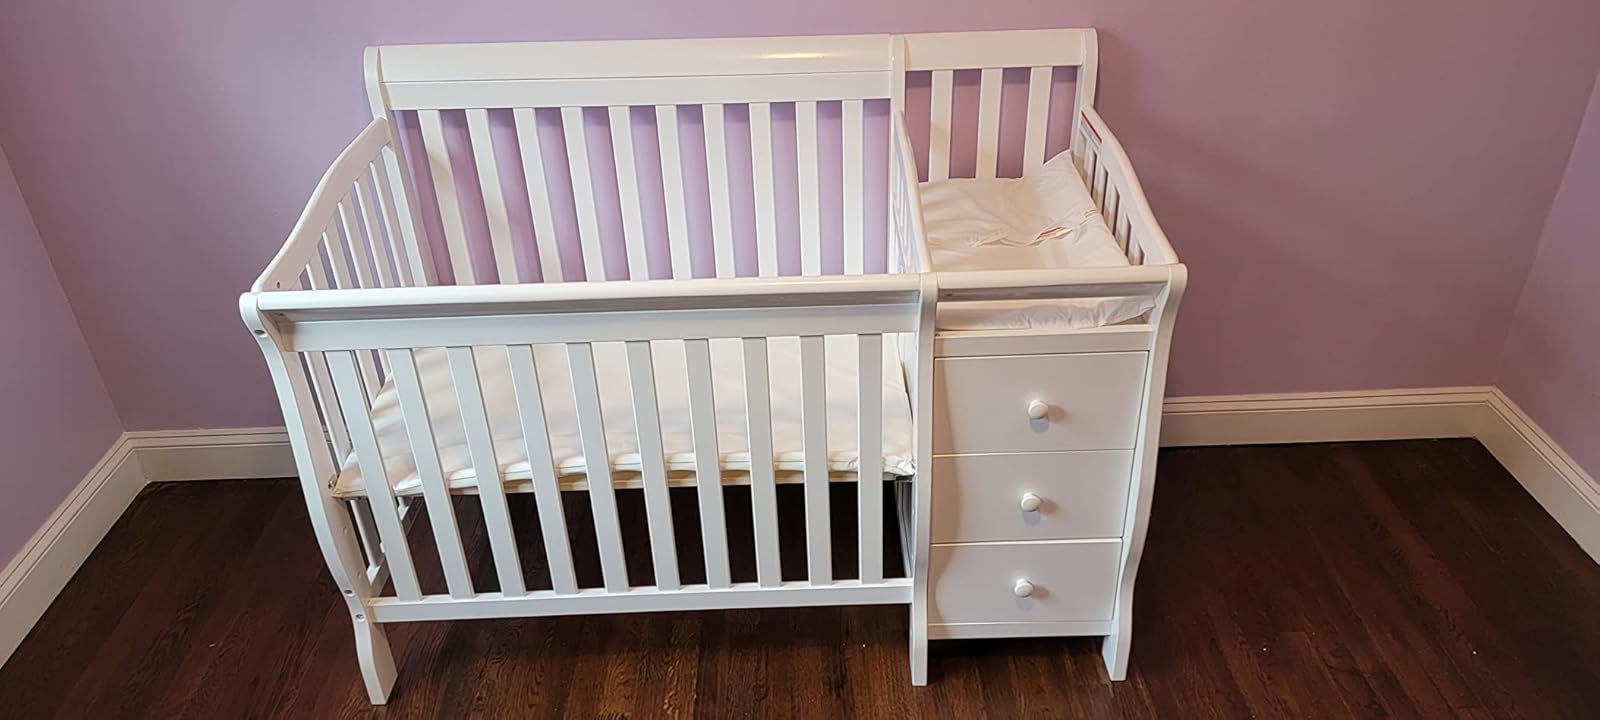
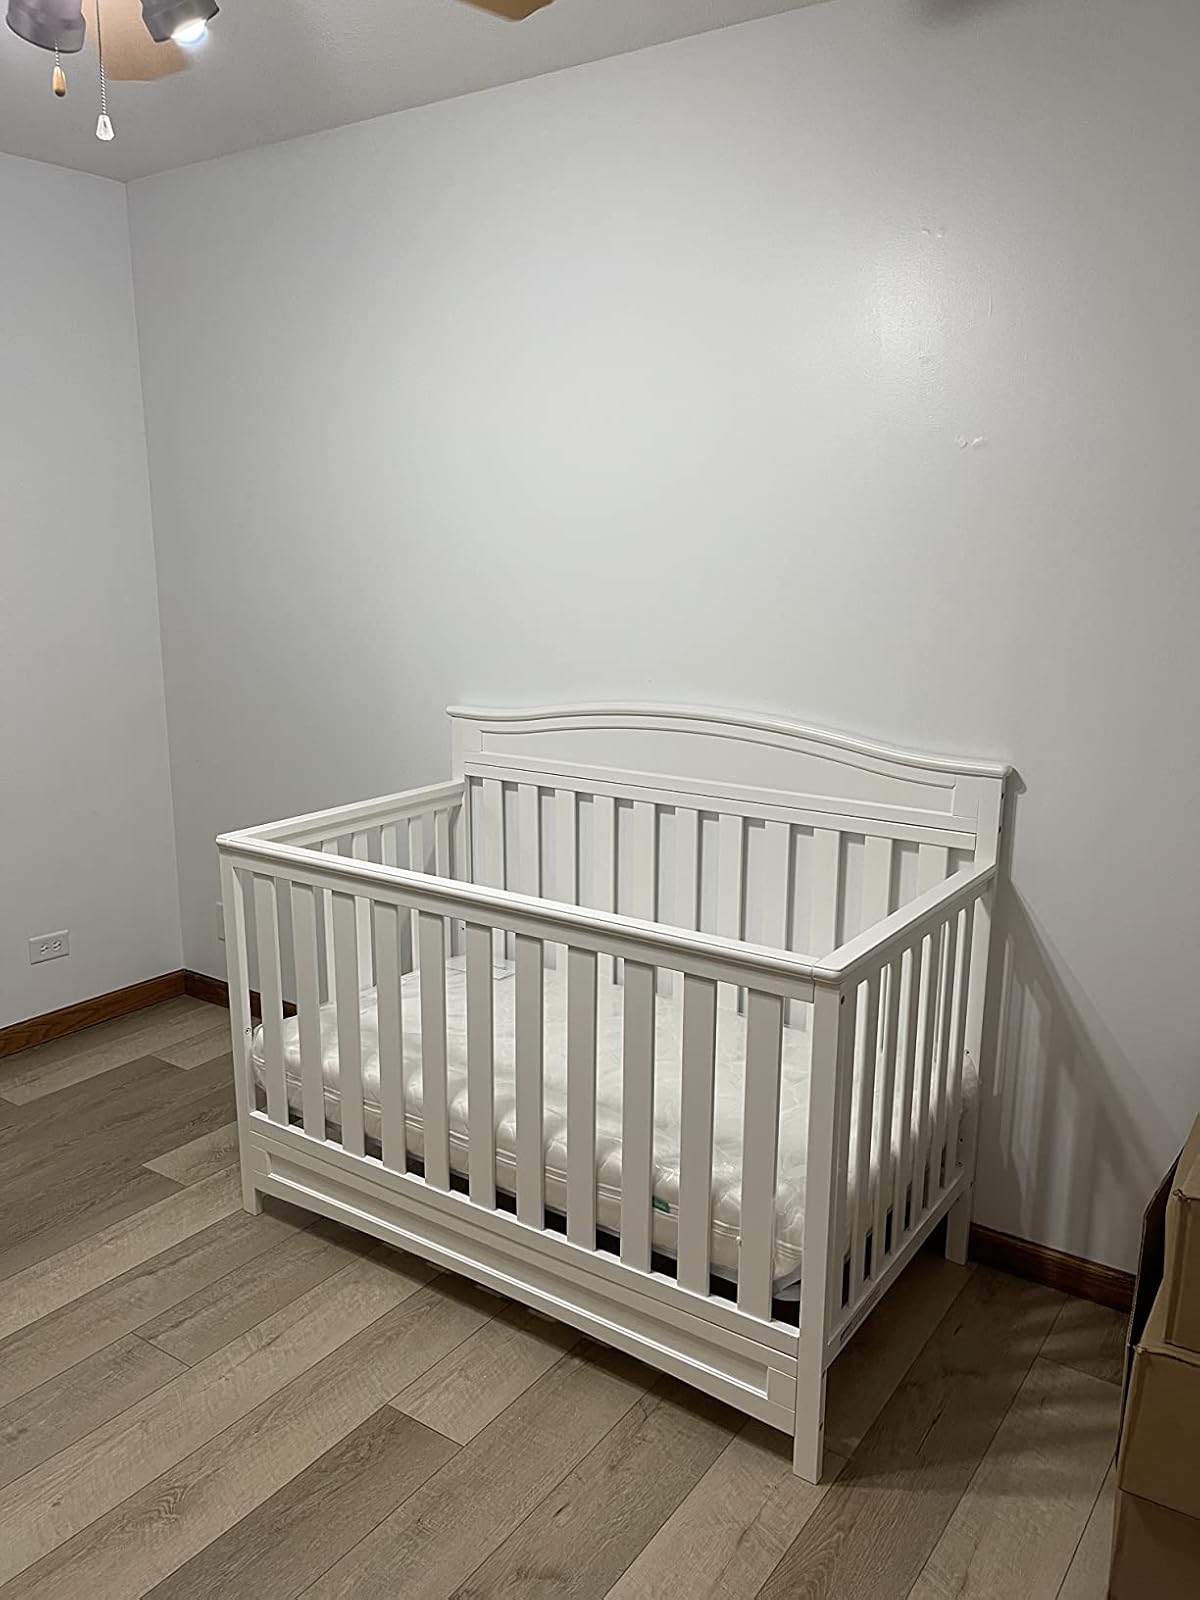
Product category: products_crib
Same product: no